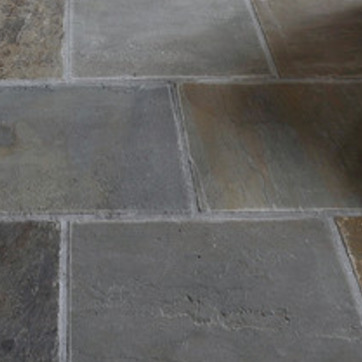
Material: tile